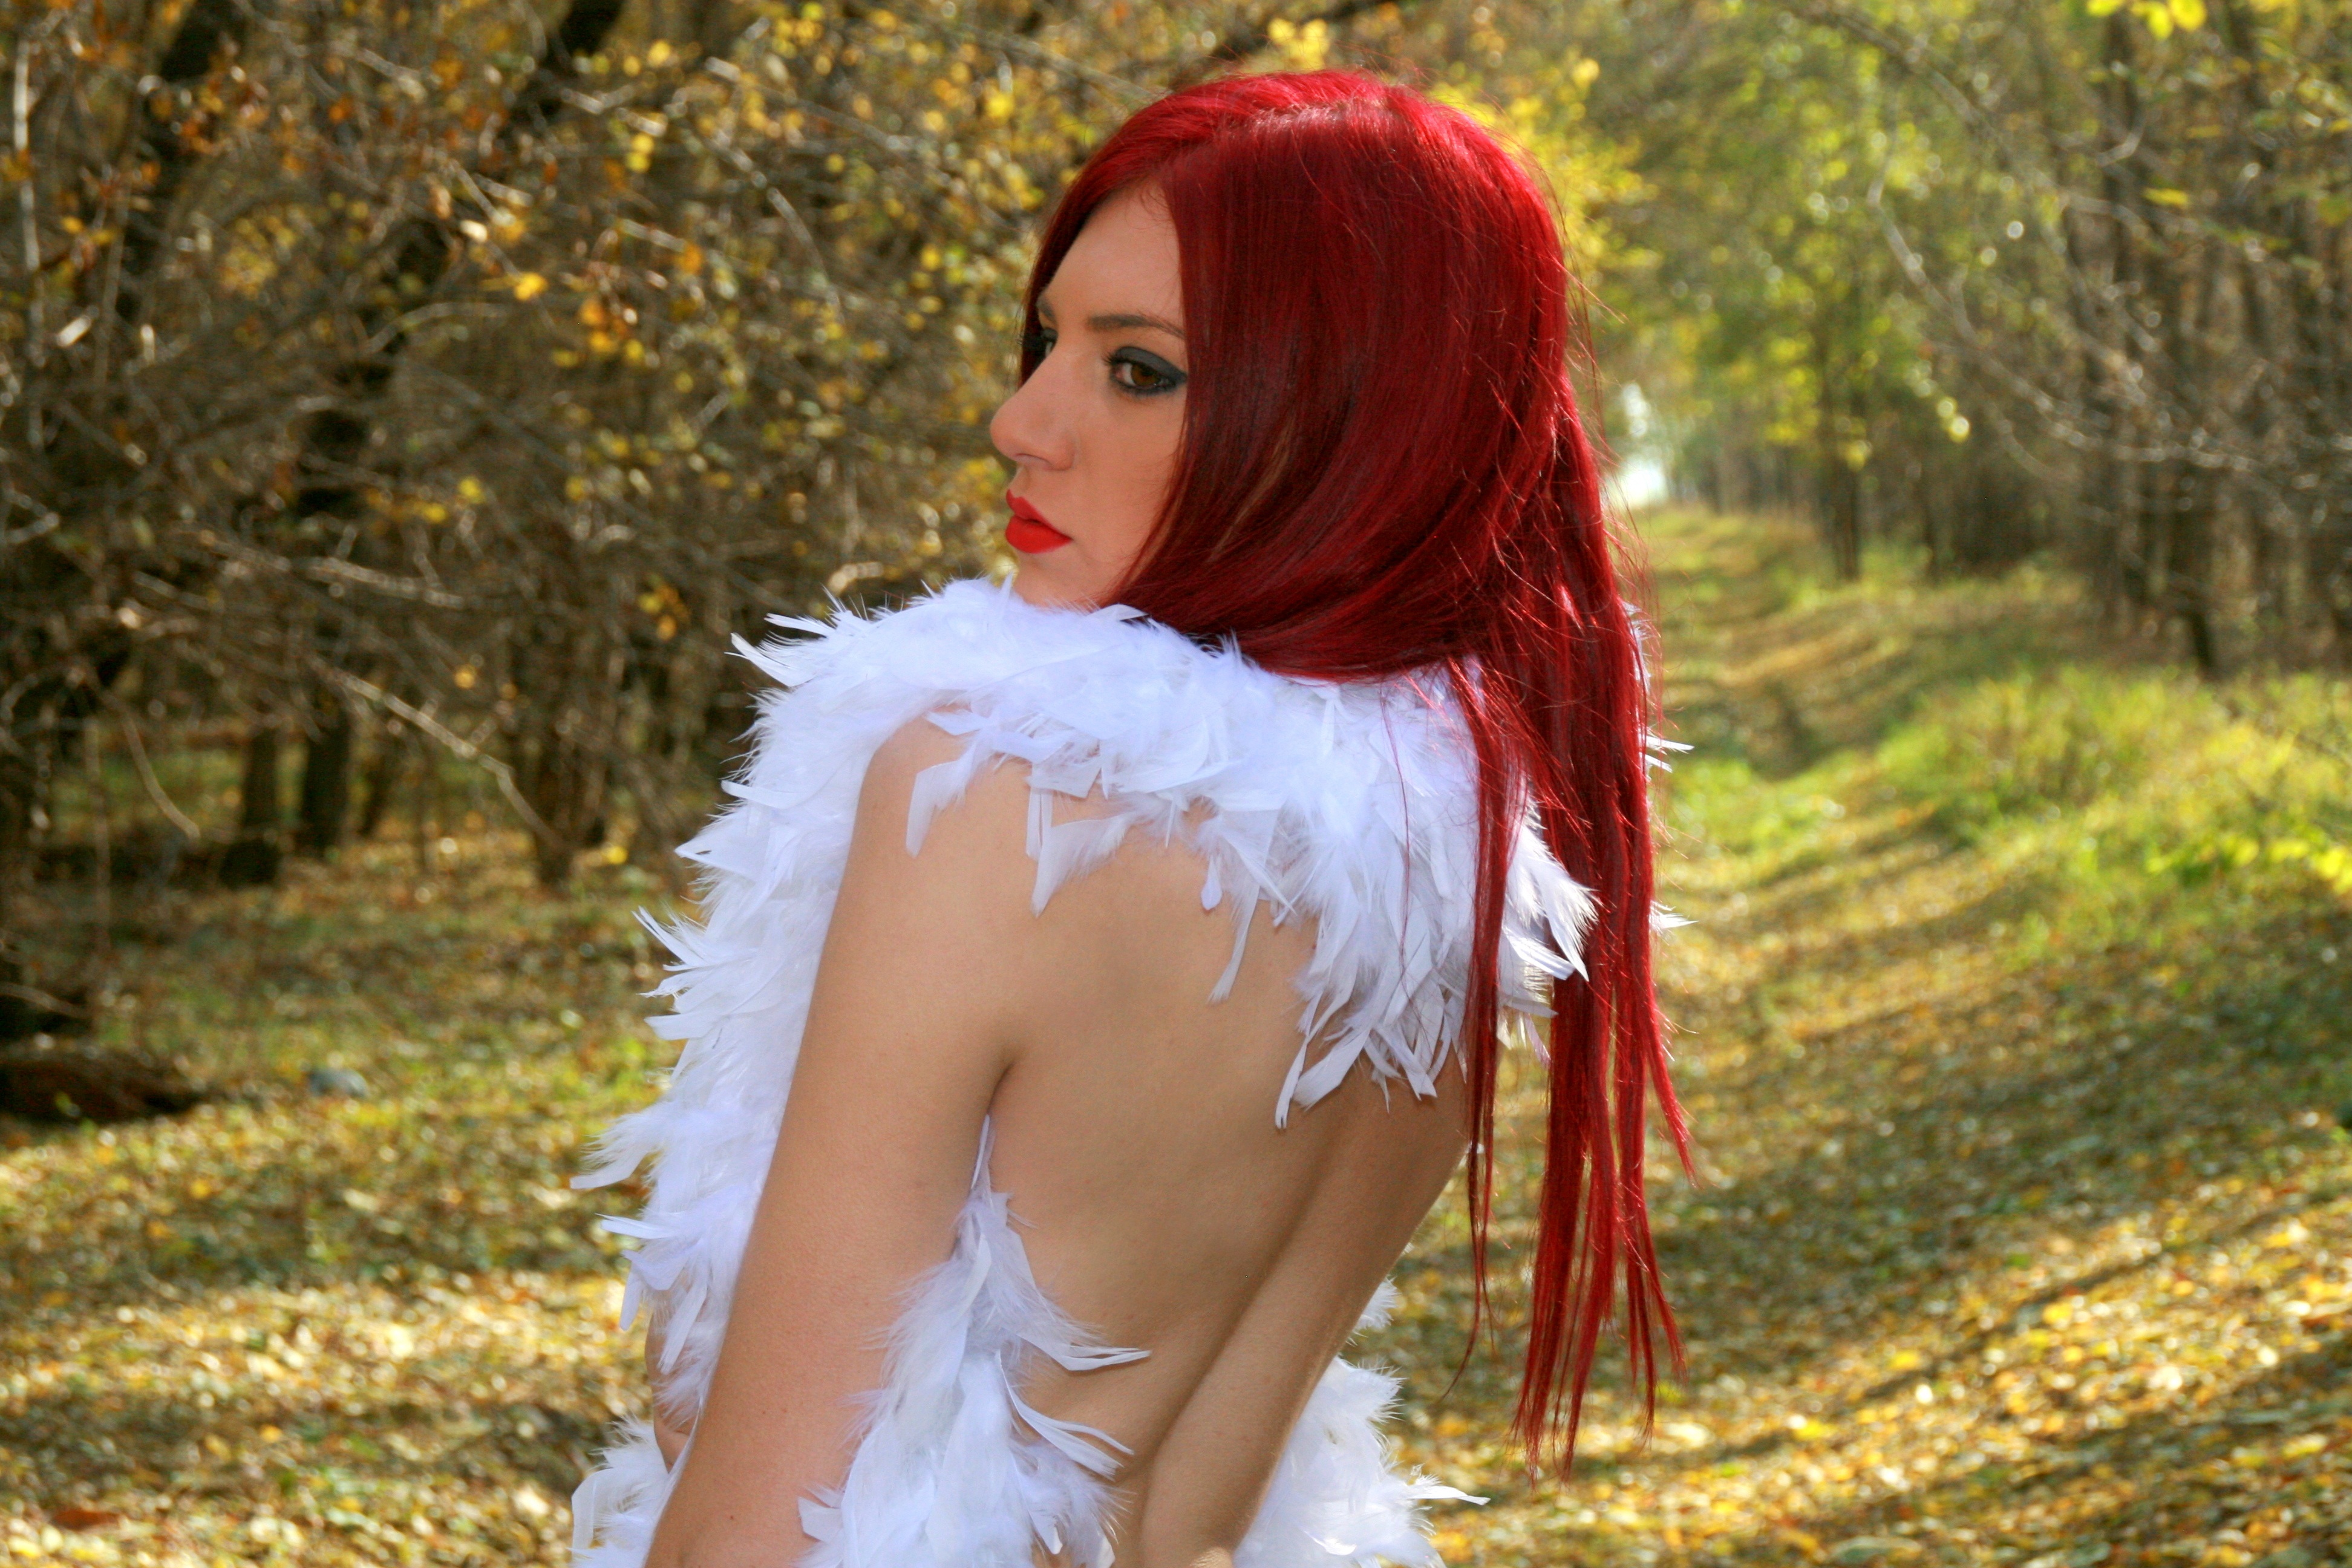
forest, girl, hair, white, model, red, autumn, clothing, lady, feather, long hair, red hair, cosplay, beauty, blond, costume, anime, seductive, snowflakes, photo shoot, brown hair, human hair color